Longship

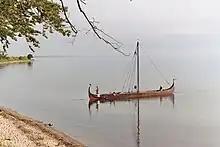
The ships' design gave both strength, agility and versatility. They could navigate the open ocean, coastal waters, fjords and many rivers and could be landed on a beach. The pictured ship is the reconstructed "Imme Gram".

The longships had two methods of propulsion: oars and sail. At sea, the sail enabled longships to travel faster than by oar and to cover long distances overseas with far less manual effort. Sails could be raised or lowered quickly. In a modern facsimile the mast can be lowered in 90 seconds. Oars were used when near the coast or in a river, to gain speed quickly, and when there was an adverse (or insufficient) wind. In combat, the variability of wind power made rowing the chief means of propulsion. The ship was steered by a vertical flat blade with a short round handle, at right angles, mounted over the starboard side of the aft gunwale.